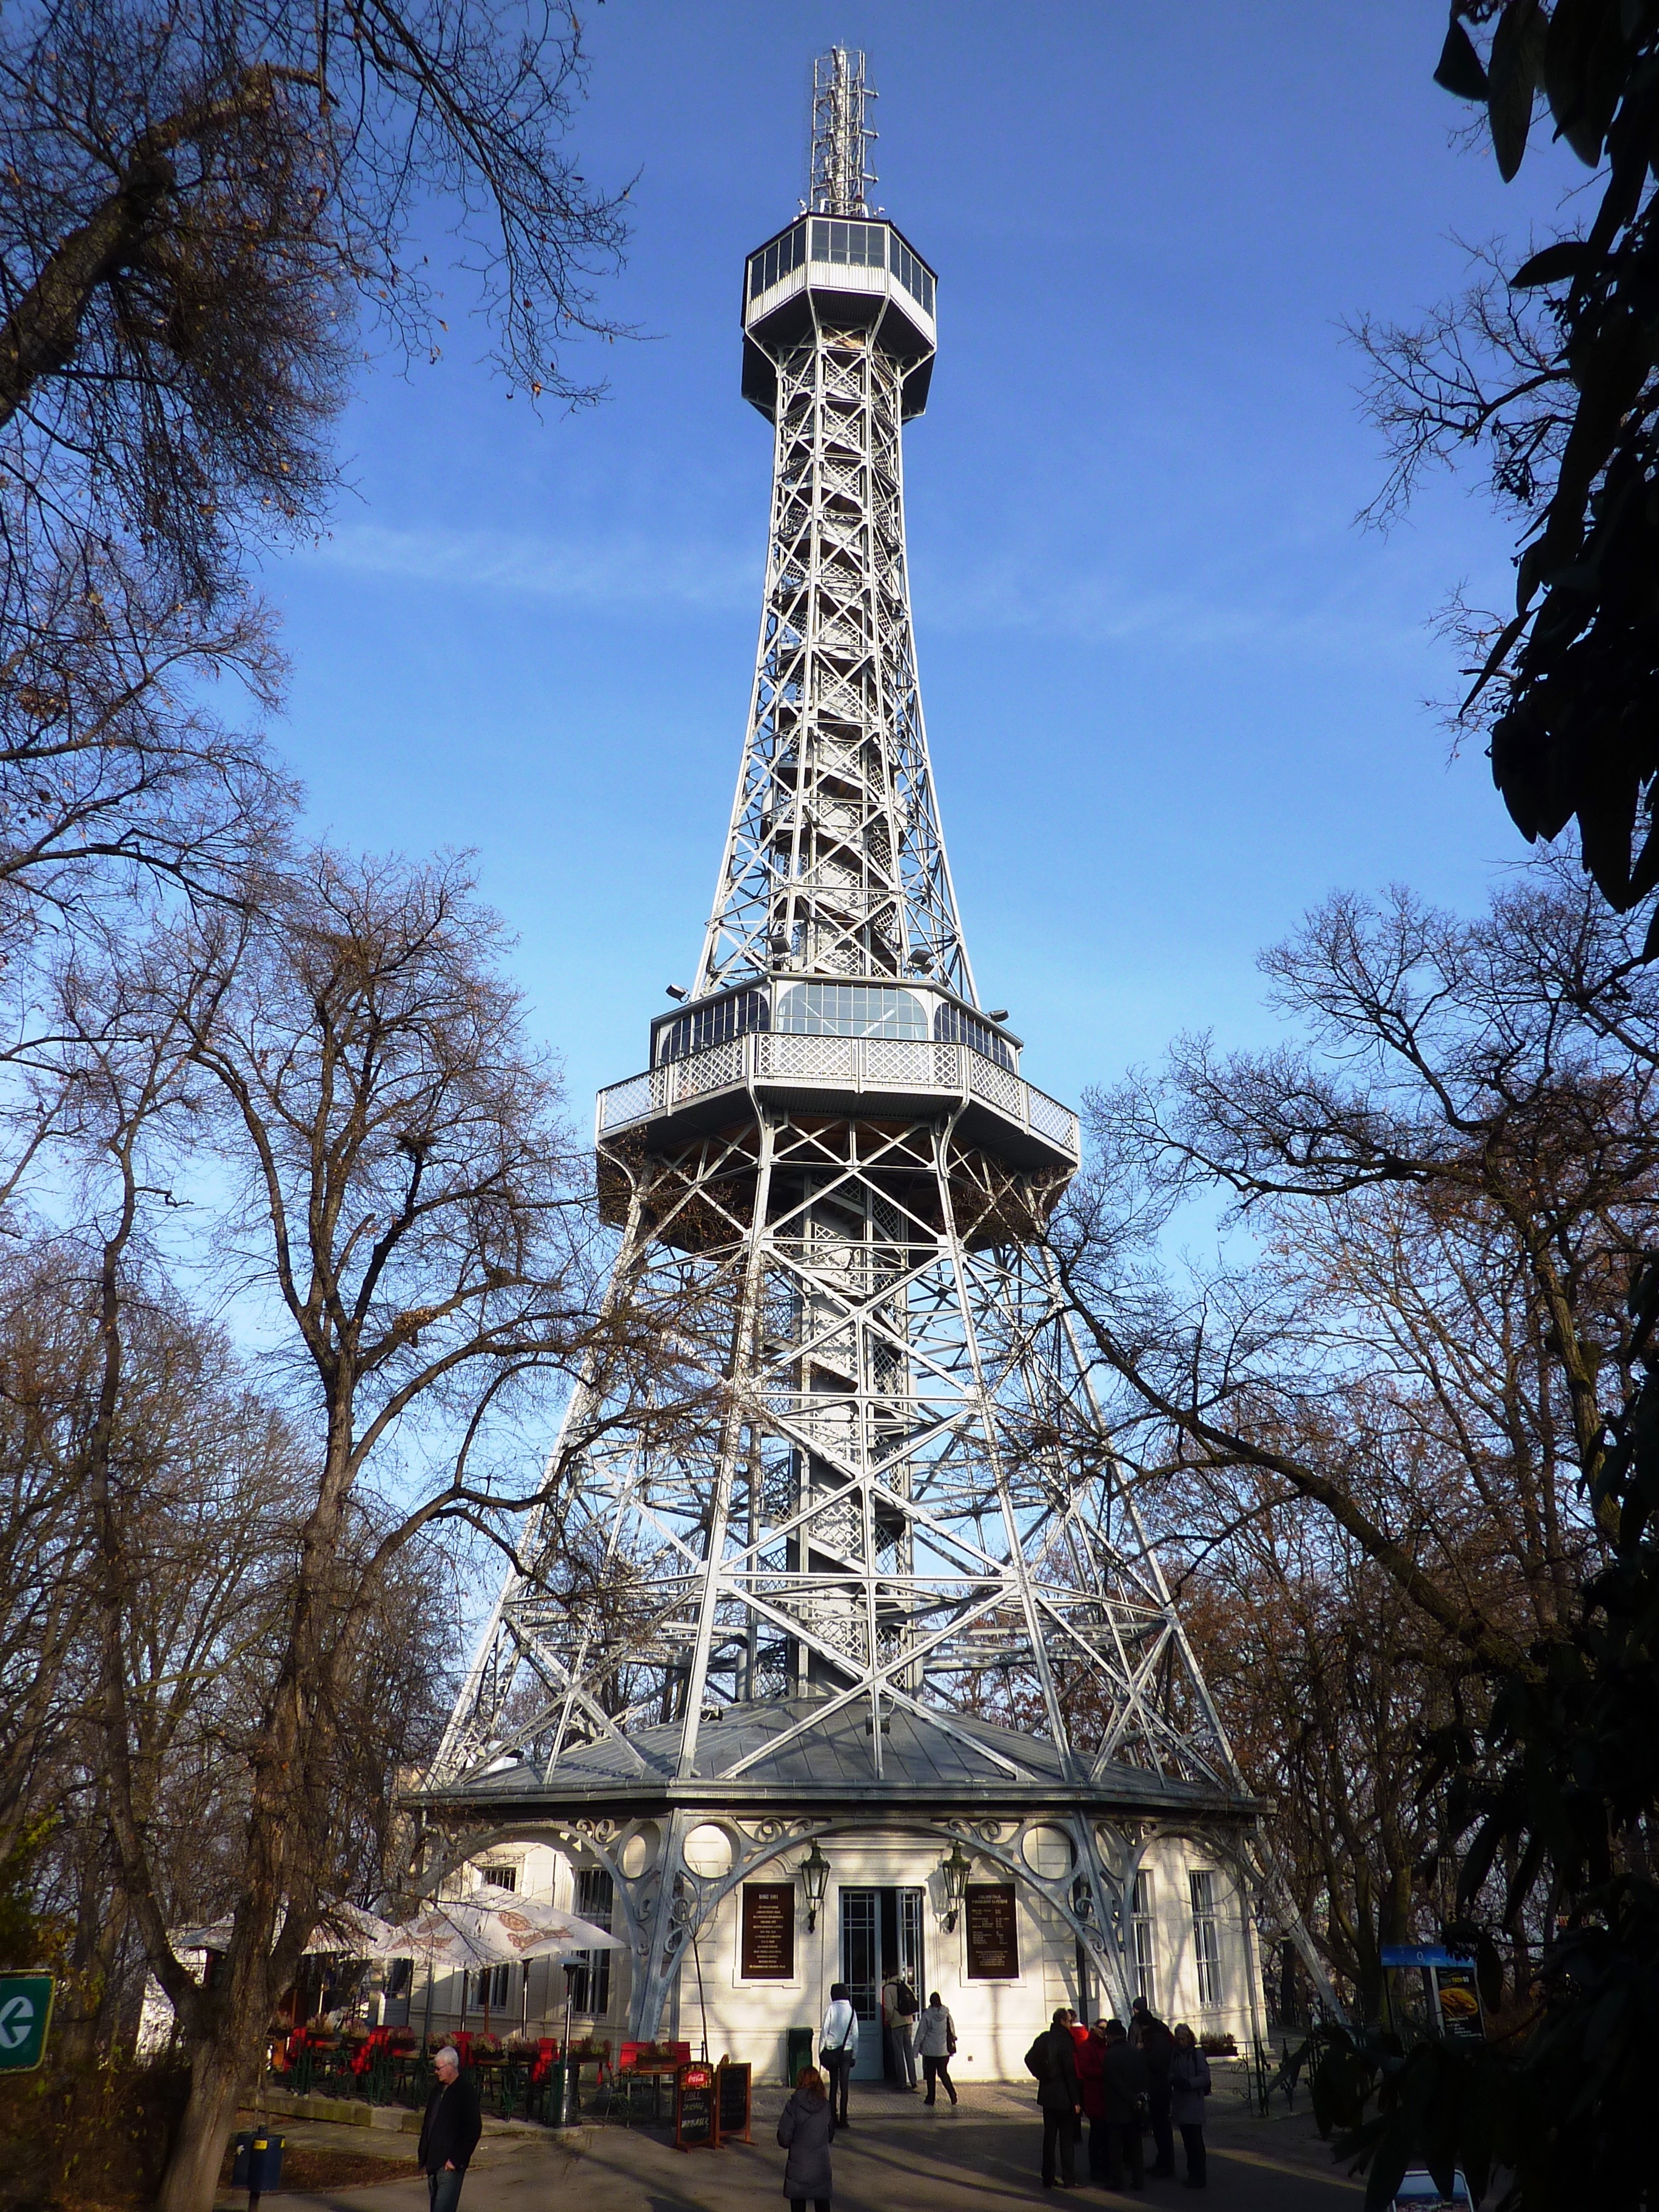
tree, view, city, tower, landmark, prague, capital, spire, czech republic